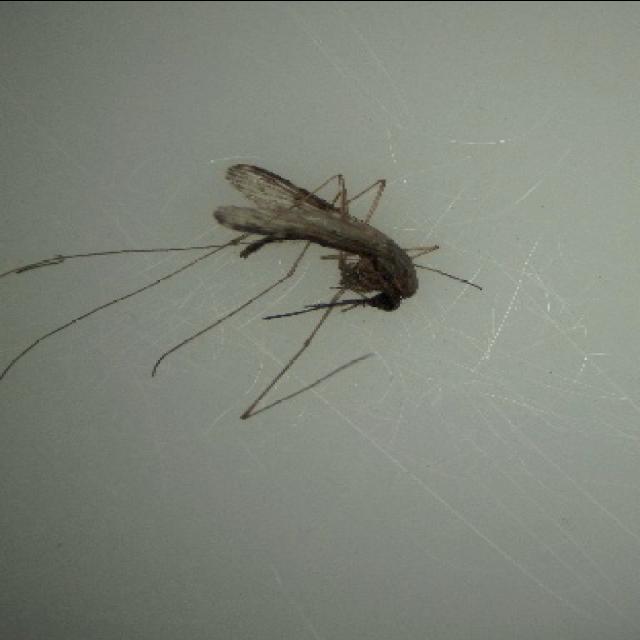
Species: anopheles_sinensis